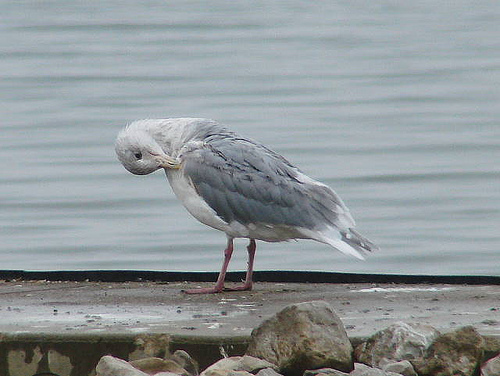
a medium sized bird with gray wings, a yellow billow, a white head, a white belly, and orange feet.
this bird has white and gray feathers and slim pale orange feeta medium sized bird that has multiple tones of grey and a medium sized bill
this is a medium sized bird with gray and white feathers, the gray is mostly on the wings.
this bird has long legs, gray wings and a white breast.
this bird is grey with white and has a long, pointy beak.
this bird has wings that are grey and has a white bodythroughly white with light gray wings and reddish orange tarsus and feet.
this bird has a white crown, grey primaries, and a white belly.
this bird has a white crown, grey primaries, and a white belly.
Species: Glaucous Winged Gull